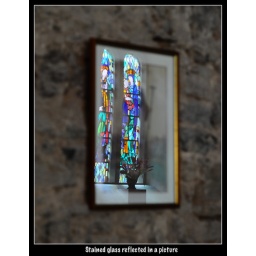
Reflection of stained glass window in a frame.